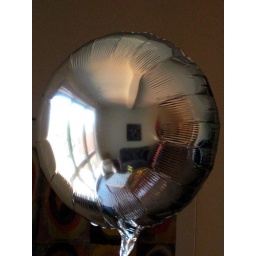
sylvia's table near the windows